Kalimi Lemulu

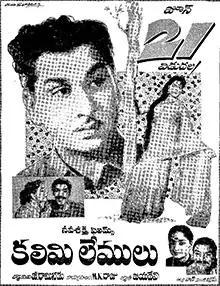
Theatrical release poster

Kalimi Lemulu is a 1962 Telugu-language drama film directed by Gutta Ramineedu. It stars Akkineni Nageswara Rao and Krishna Kumari, with music composed by Aswattama. It was produced by P. Gangadhar Rao.